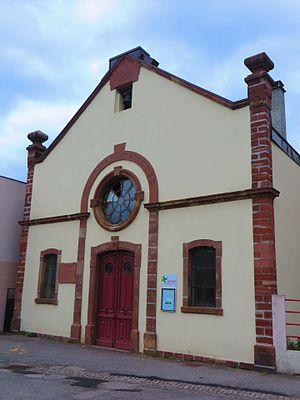
Senones ancienne synagogue temple
Inventaire du patrimoine protestant de Lorraine classé par département et par lettre alphabétique de communes.
Senones est une commune française située dans le département des Vosges en région Grand Est. Ses habitants sont appelés les Senonais.